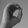
ASL letter: O